Magellanic Stream

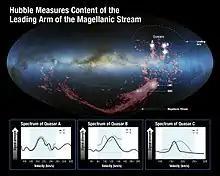
Leading arm of the Magellanic Stream measured by Hubble.

At the January 2010 meeting of the American Astronomical Society, David Nidever of the University of Virginia announced new results based on data derived from the National Science Foundation's Robert C. Byrd Green Bank Telescope and earlier radio astronomy observations. The Magellanic Stream is much longer than earlier thought, and is older too. This means that the Magellanic Stream likely formed when the two Magellanic Clouds passed close to each other around 2.5 billion years ago.